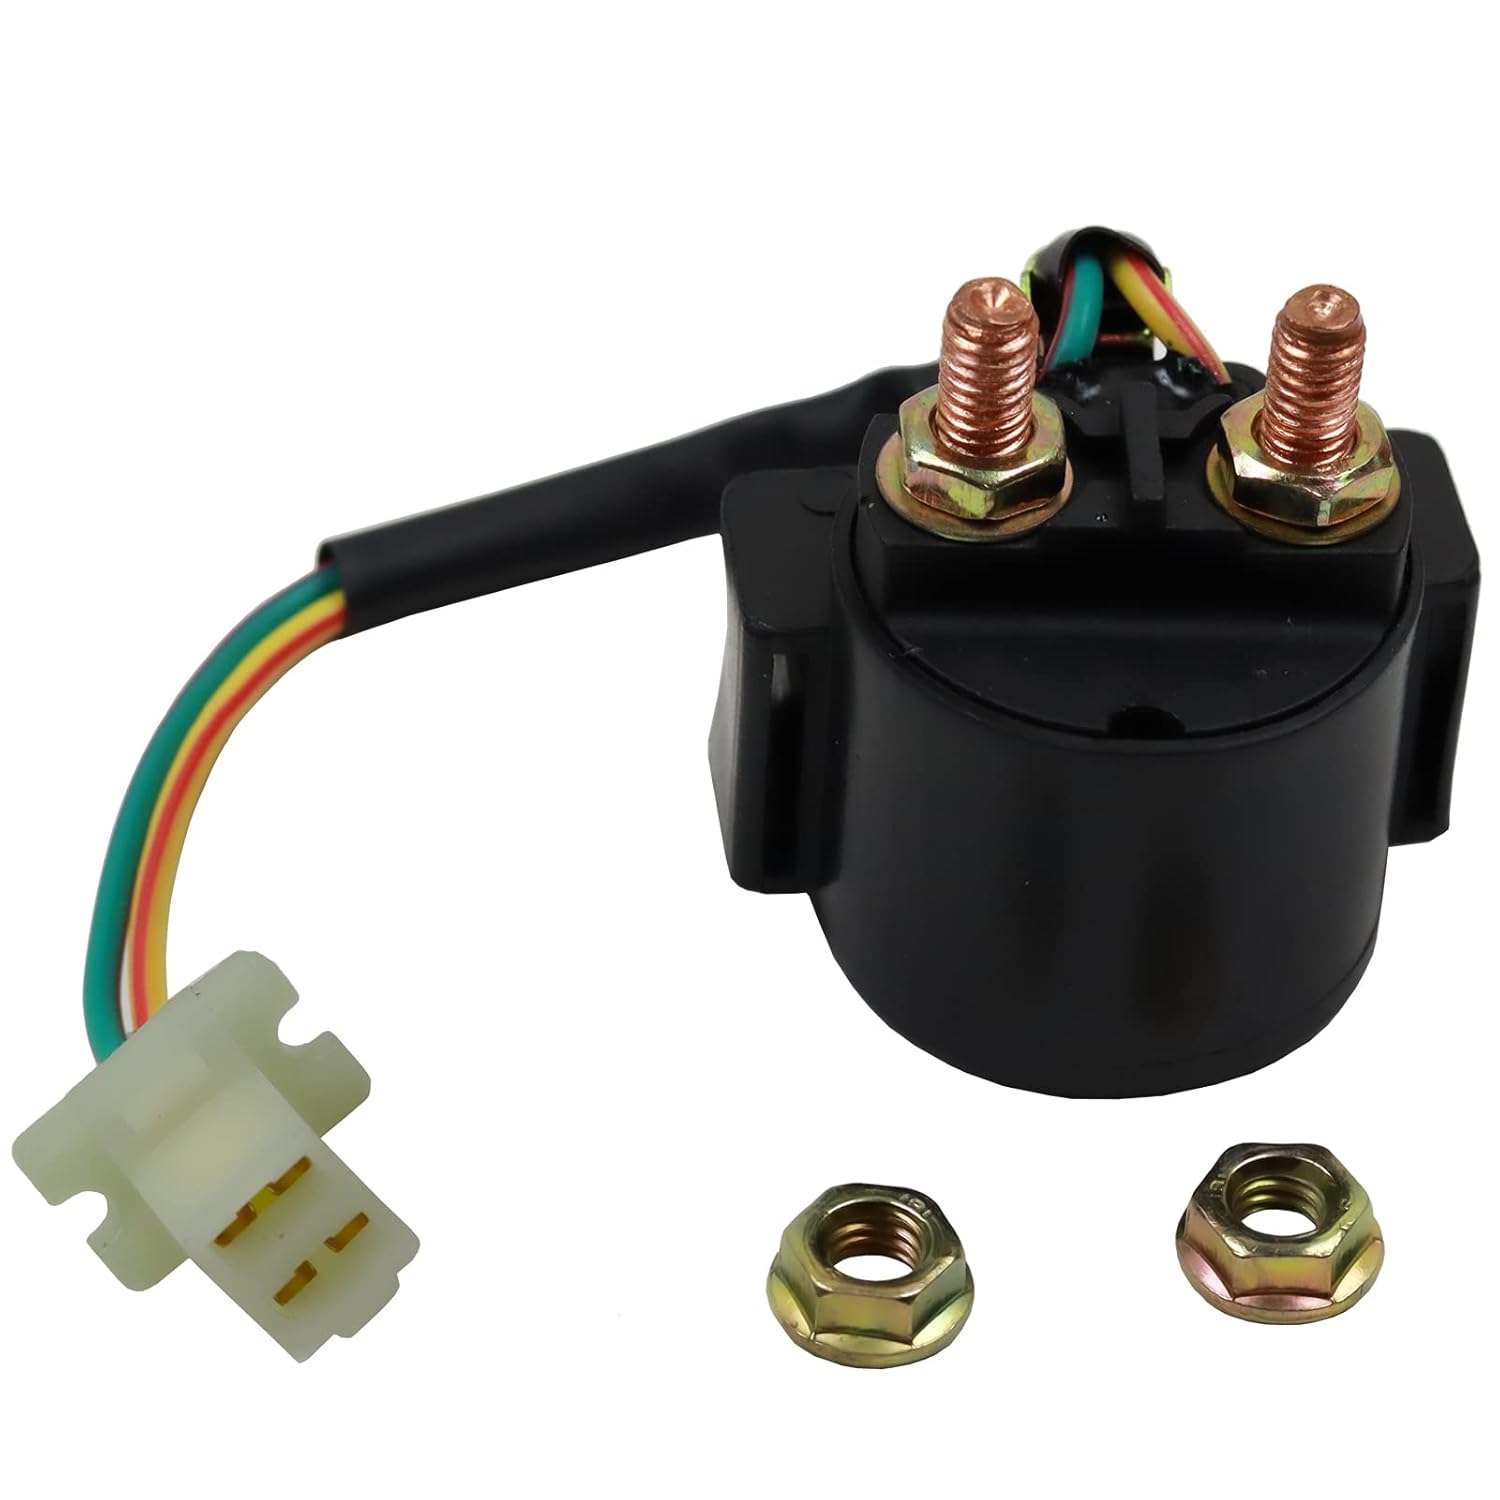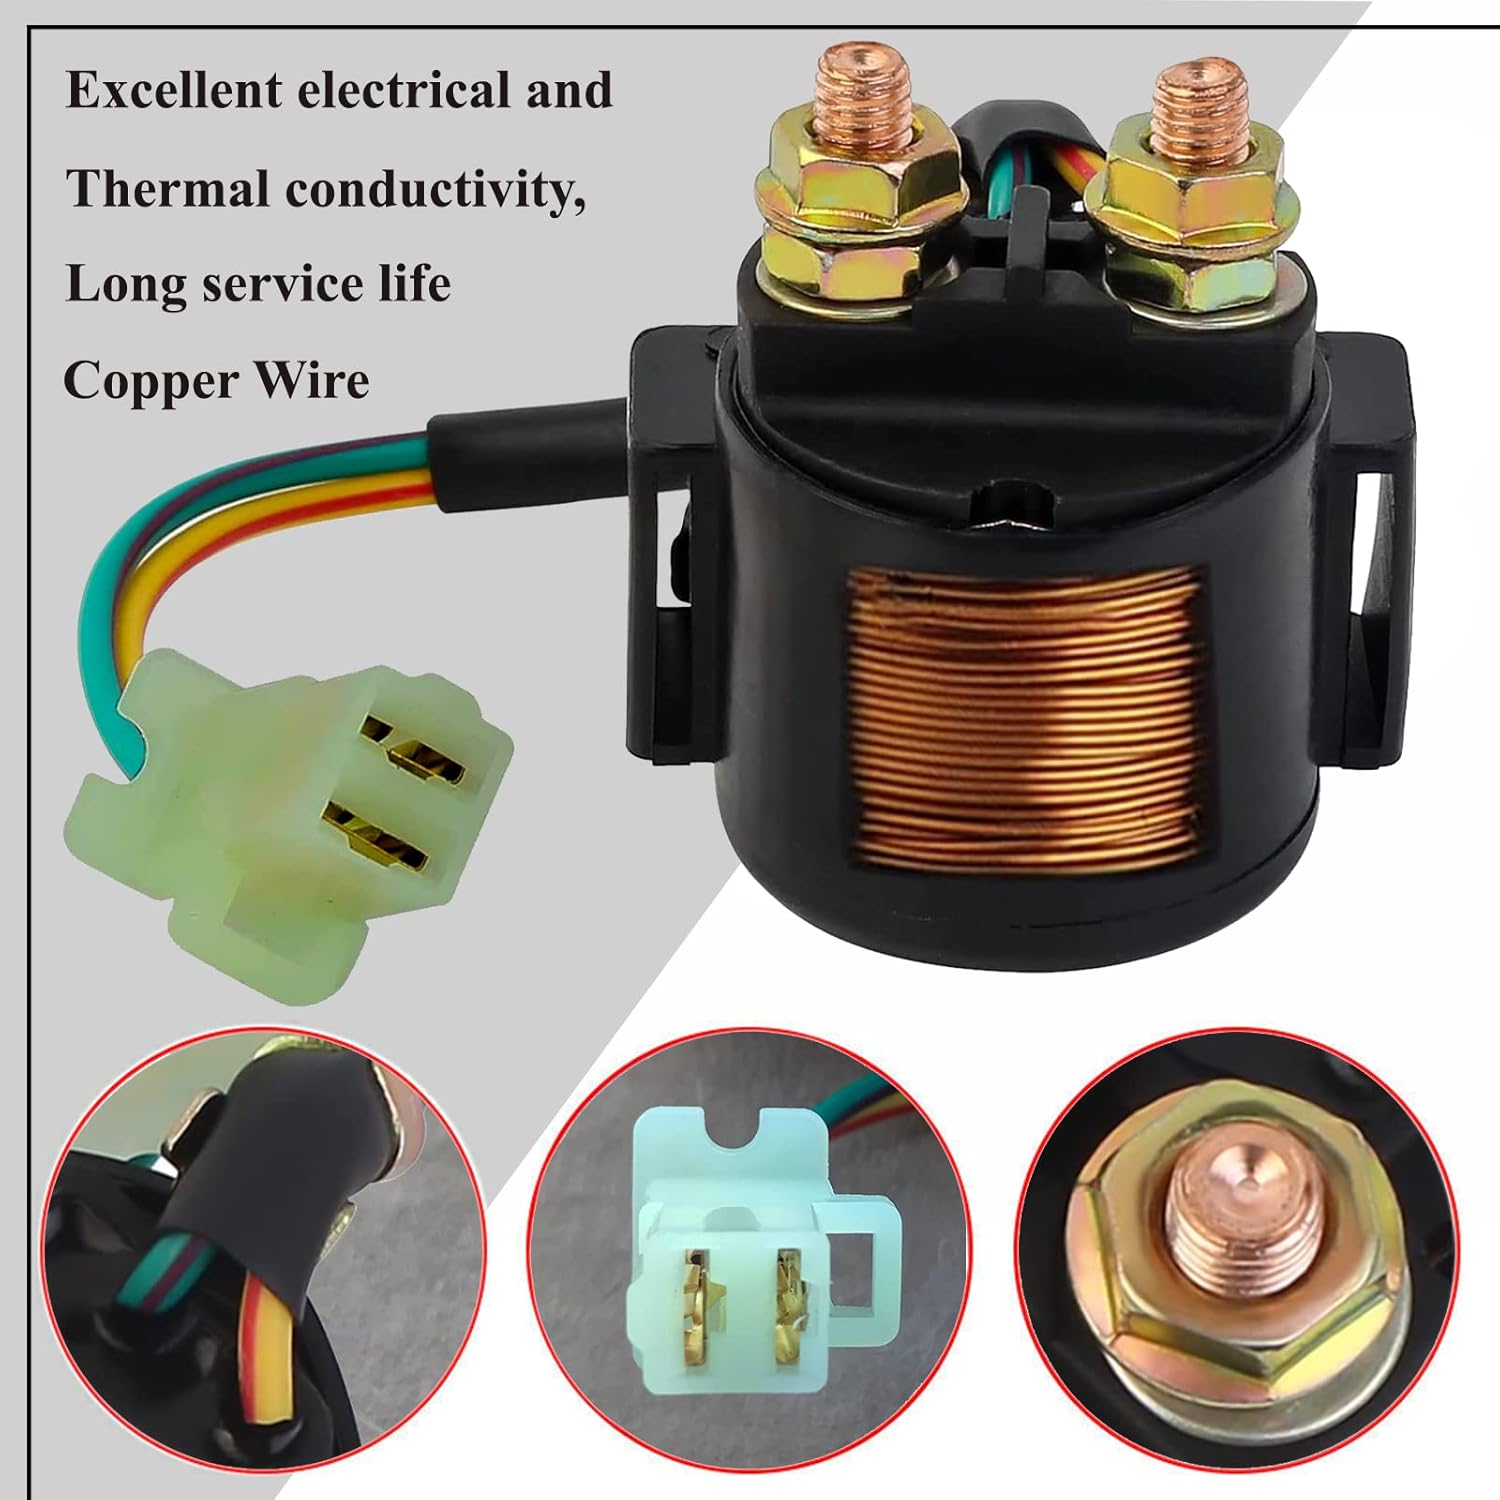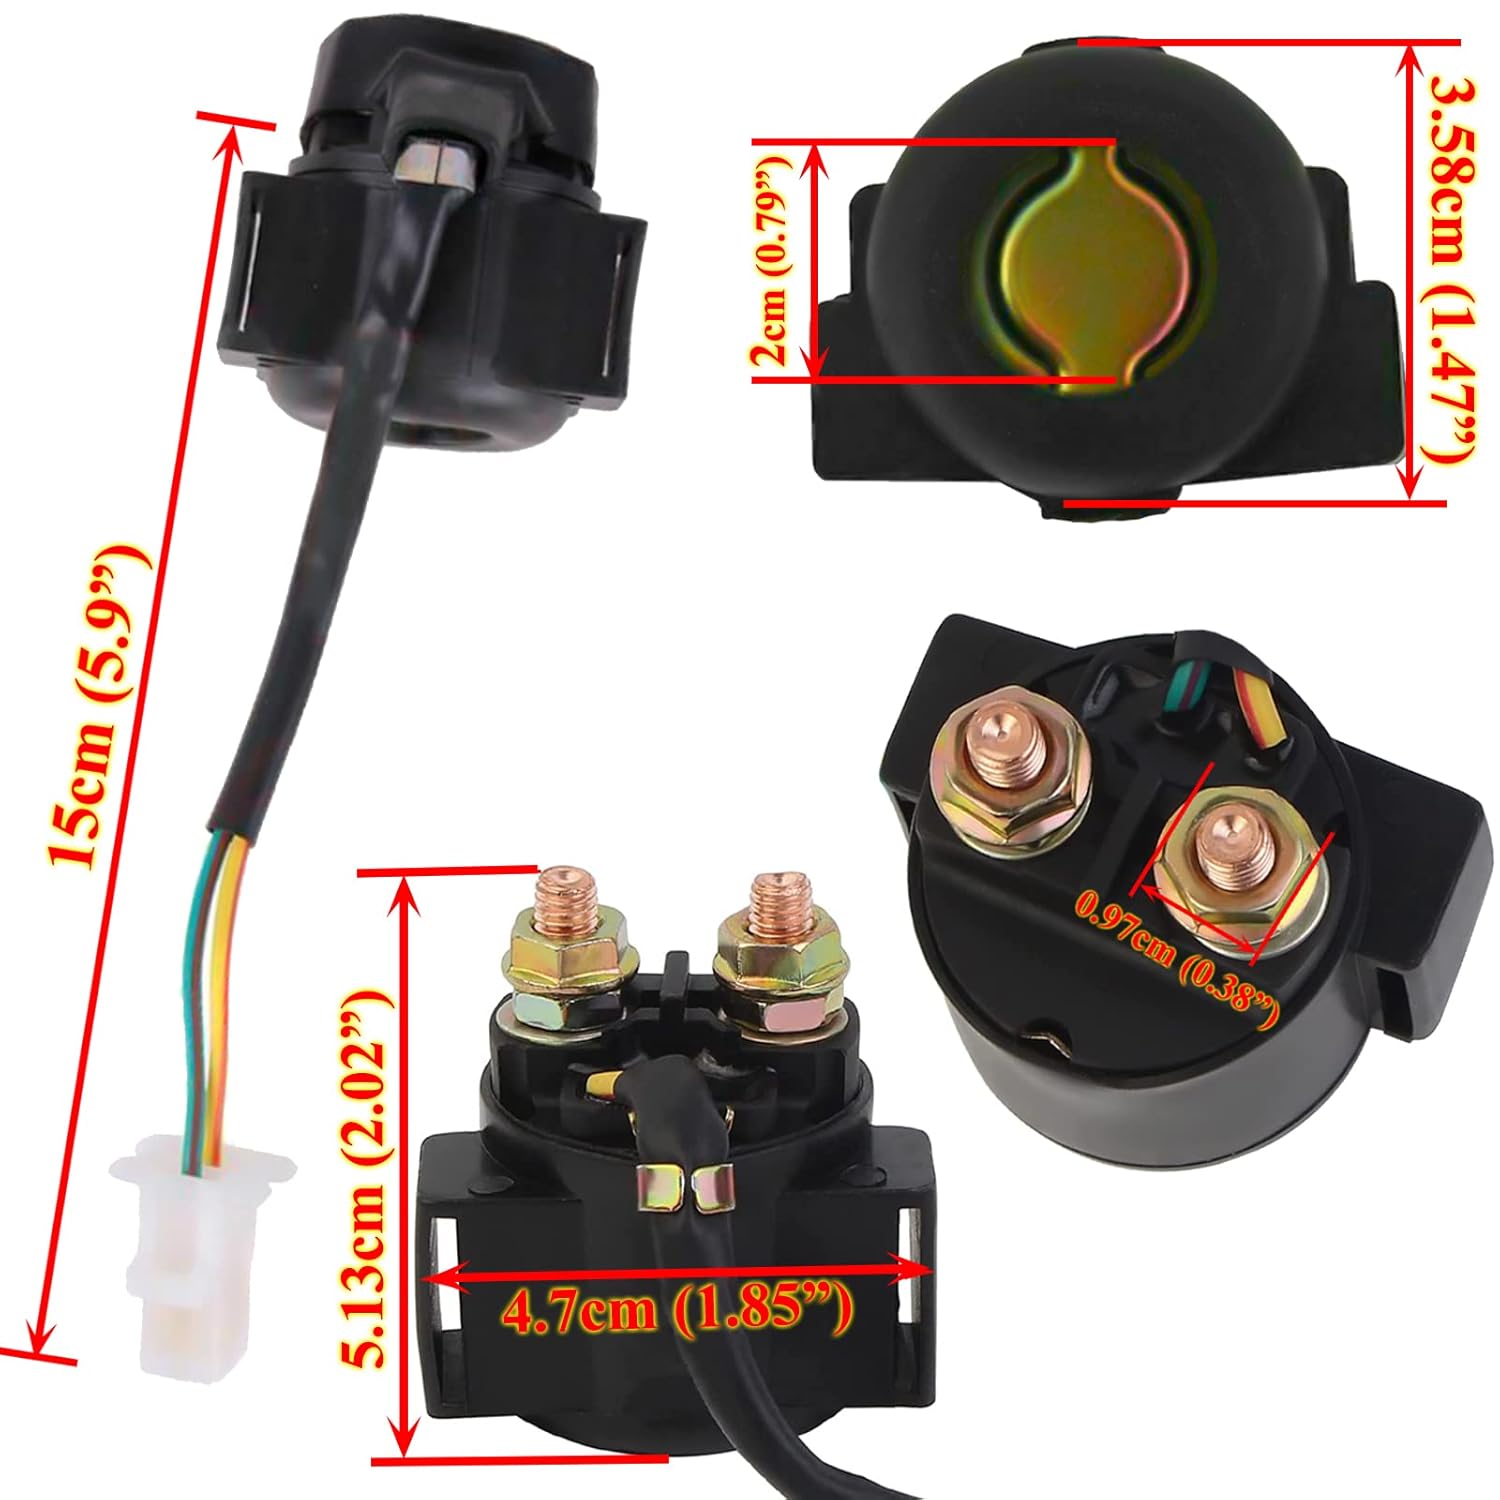
GLENPARTS Starter Solenoid Relay Replacement for Yamaha Big Bear 350 YFM350 YFM BigBear 1987 1988 1989 1990 1991 1992 1993 1994 1995 1996 1997 1998 1999
Category: Industrial & Scientific
GLENPARTS Starter Solenoid Relay Replacement FOR Yamaha Big Bear 350 YFM350 YFM BigBear 1987 1988 1989 1990 1991 1992 1993 1994 1995 1996 1997 1998 1999Manufacturer Part Number: 3AY-81940-00-00 4KB-81940-00-00 4SV-81940-12-00  ATV's 1983-2005 BADGER YFM80 1985-2001 BIG BEAR YFM350 1987-1999 BIG WHEEL BW350 1986-1988 BREEZE 1989-2003 CHAMP YFM100 1987-1991 KODIAC YFM400 1993-1999 MOTO-4 200 225 250 350 1985-1995 PRO HAULER 1989 RAPTOR 80 YFM80 2002-2003 TERRA PRO YFP350 1988 TIMBERWOLF YFB250 1992-2000 TRI-MOTO YTM200 1983-1984 TRI-MOTO YTM225 1984-1986 WARRIOR YFM350 1987-2003 WOLVERINE YFM350 1996-2005 YFB250 1997-1998  MOTORCYCLES & SCOOTERS FJ600 1984-1985 RADIAN YX600 1986-1990 RIVA 180 XC180 1984-1985 RIVA 200 XC200 1987-1991 SEROW XT225 1992-2000 SR185 1981-1982 SRX250 1987-1988 TRAILWAY TW200 1987-2000 TT225 1999 TTR225 1999-2004 VENTURE ROYALE XVZ1200 1984-1985 VIRAGO 535 XV535 1987-2000 XC200 1987 XJ650 1980-1983 XJ750 1982-1983 XJ900 1983 XV750 XV920   SNOWMOBILE SNOSCOOT SV80 1988-1990 SNOSPORT SV125 1990-1991
Features: Fast and Free Domestic Shipping. One Year Warranty. Ships within 24 Hours. Saturday shipping | Please carefully check the goods appearance, size, shape, compatibility, and then compare your original goods before ordering,the picture is the actual item that you will receive | This Starter Solenoid Relay is a direct replacement to your original unit. Direct fit, with easy installation | High cranking power, reduce startup switch electric current | If you have any question, please contact us immediately. We will try our best to give you a satisfactory reply within 24 hours